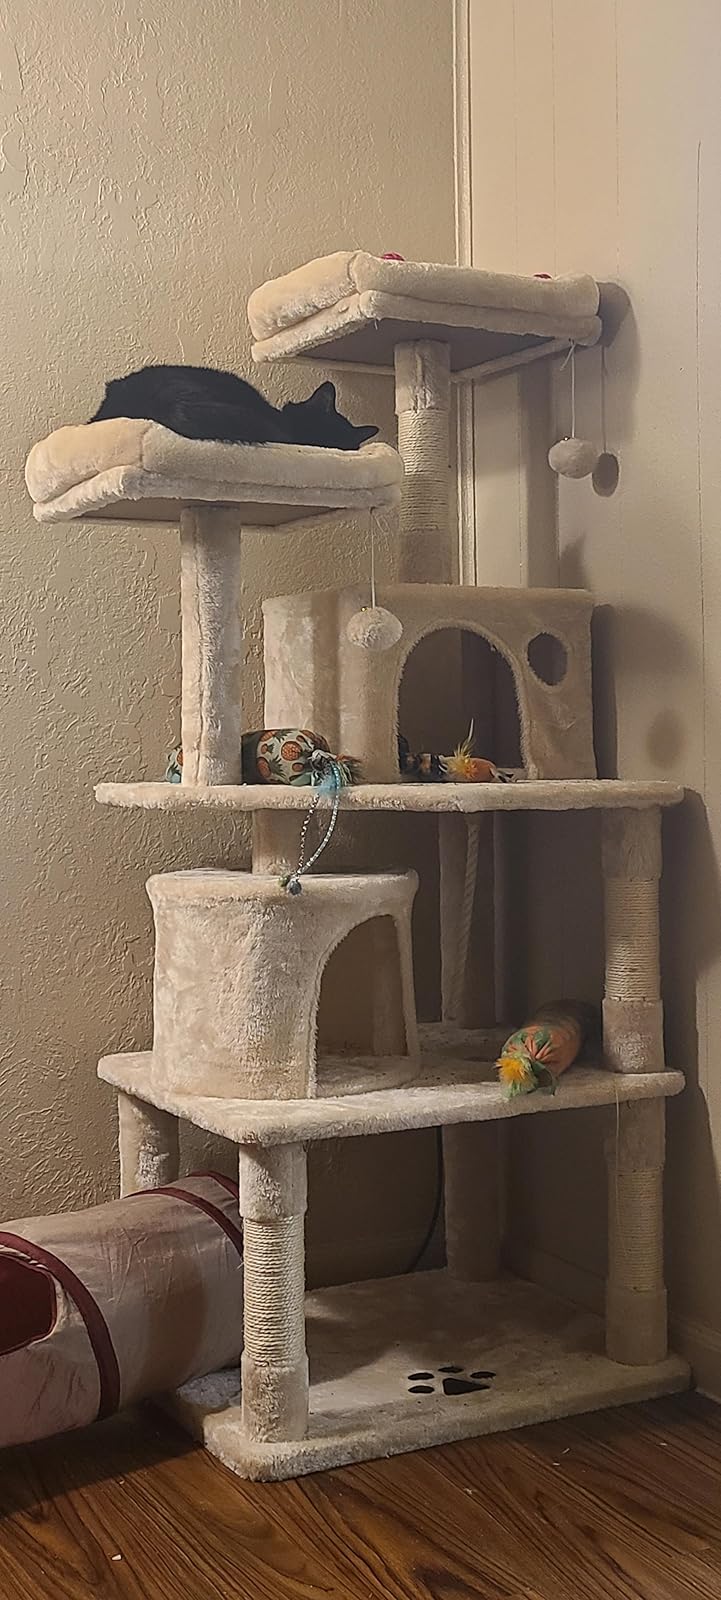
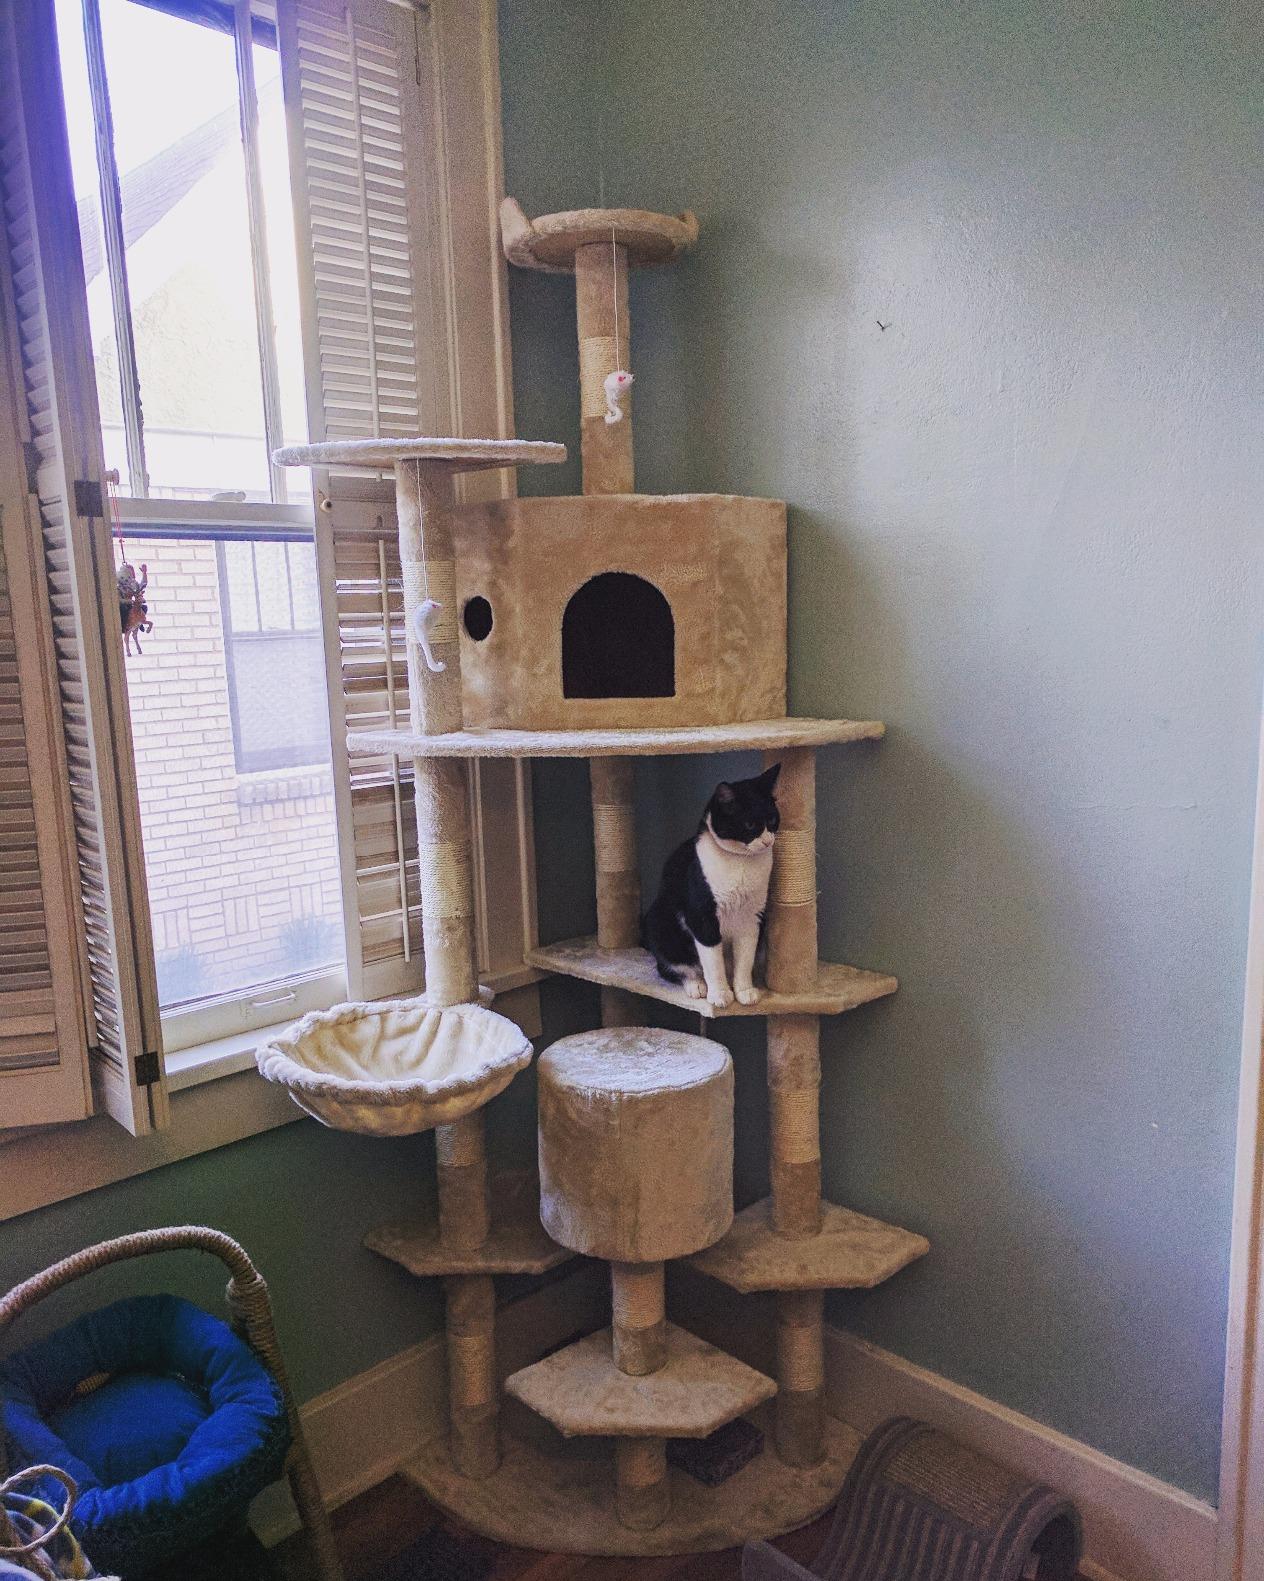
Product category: items_cat tree
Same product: no